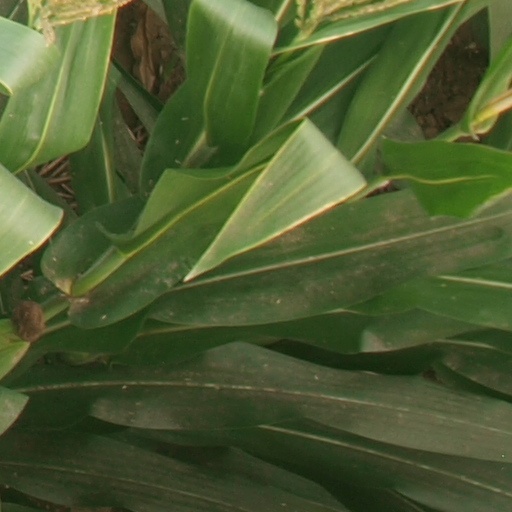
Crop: maize; corn